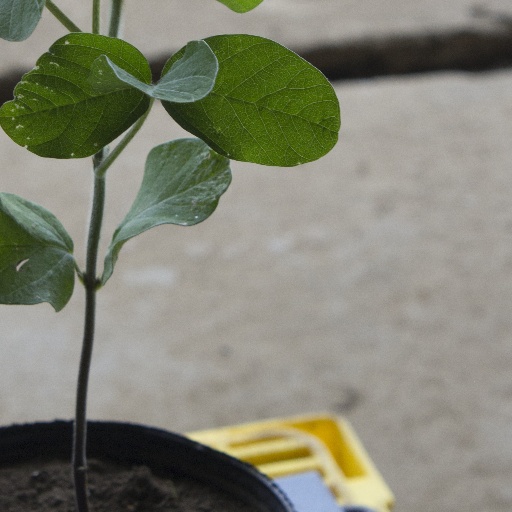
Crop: soybean